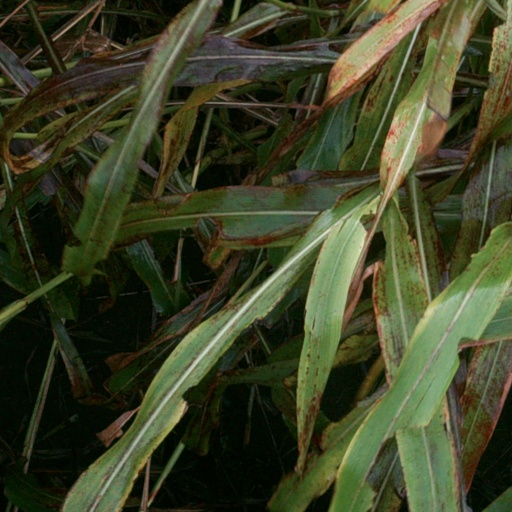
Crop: sorghum